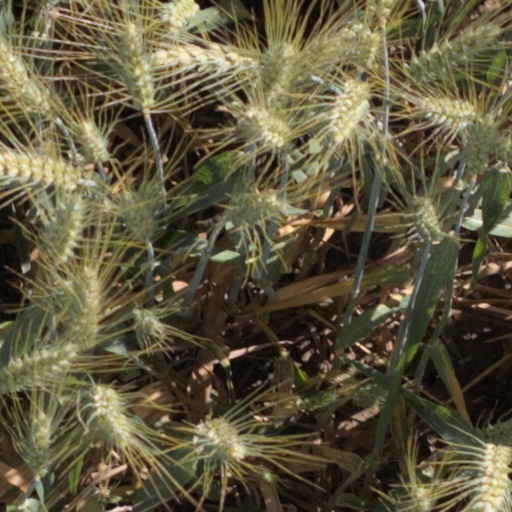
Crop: wheat